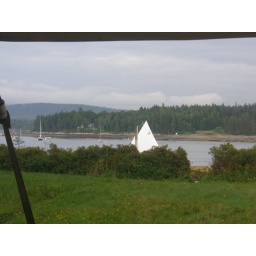
a cat boat sailed by at the perfect time!